Products produced from The Simpsons

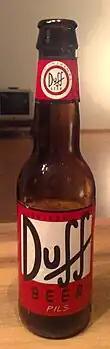
Duff Beer

With its loud-mouthed corporate spokesperson Duffman, "Duff Beer" is a parody of stereotypical American beer: cheap, mass-produced, poor-quality and heavily advertised. It is Homer's favorite beer and sold in all the bars of Springfield. Its slogan is "Can't get enough of that wonderful Duff".